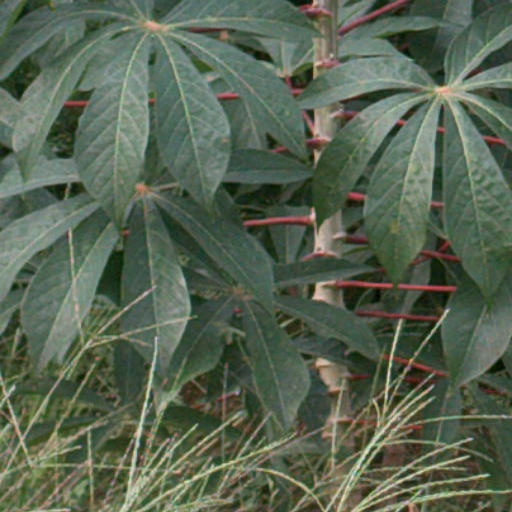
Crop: cassava